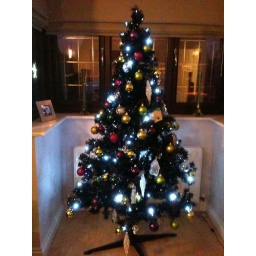
A black ready lit tree covered in tasteful decor.